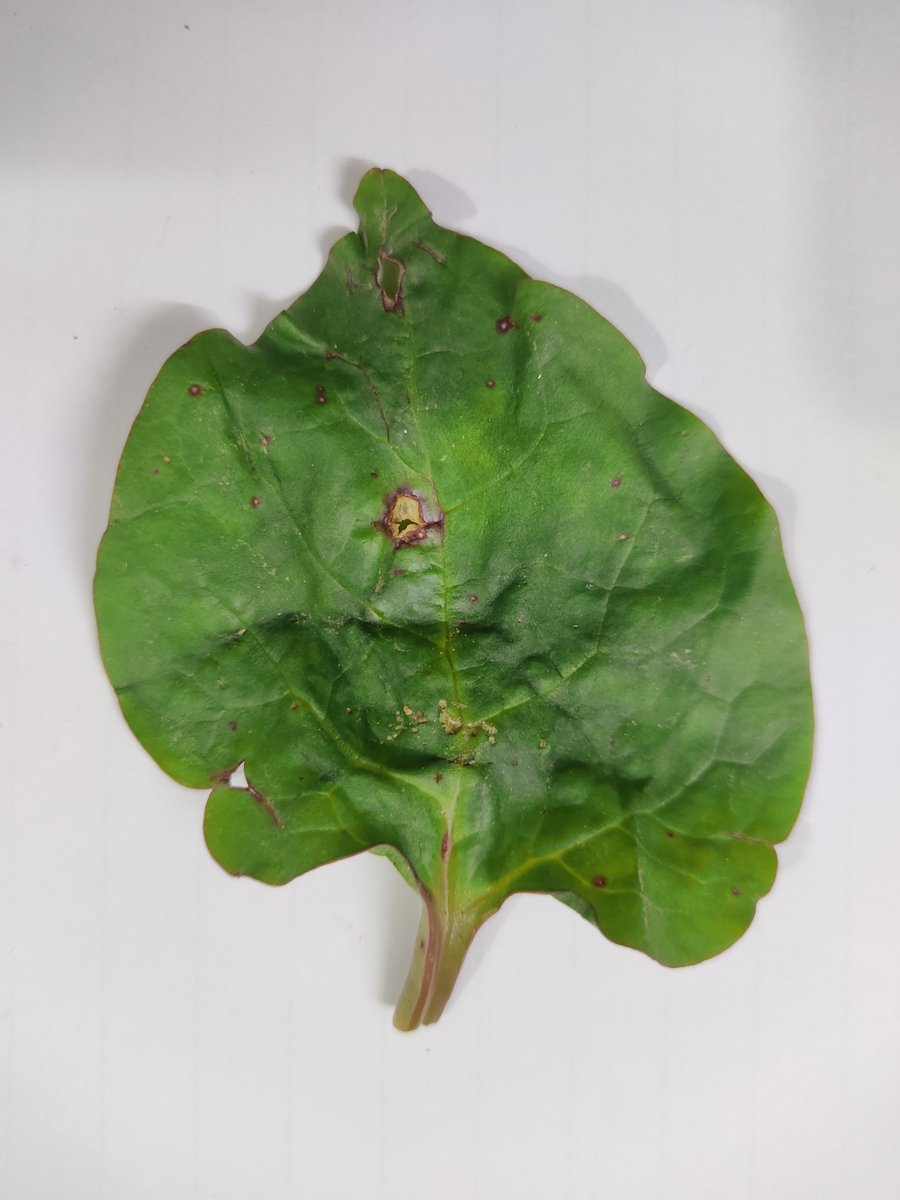
Label: Pest-Damage